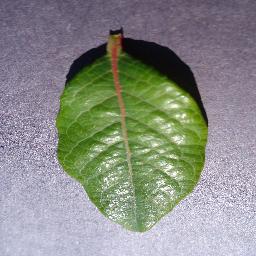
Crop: blueberry
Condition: healthy